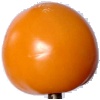
Label: Tomato Yellow 1